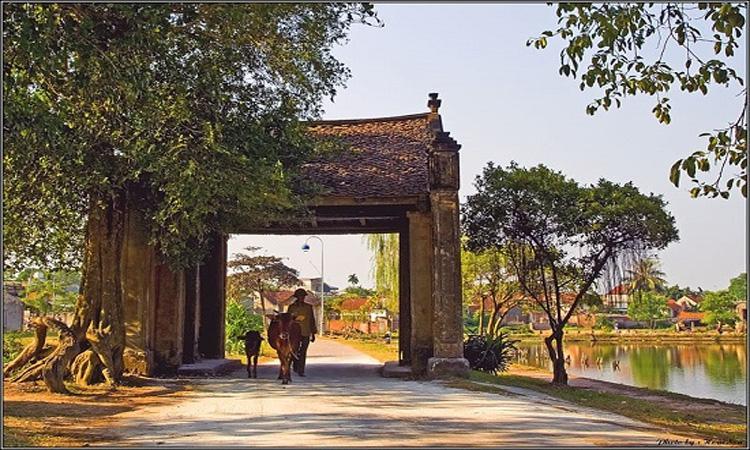
có một người đàn ông cùng những con bò đang di chuyển qua cổng làng